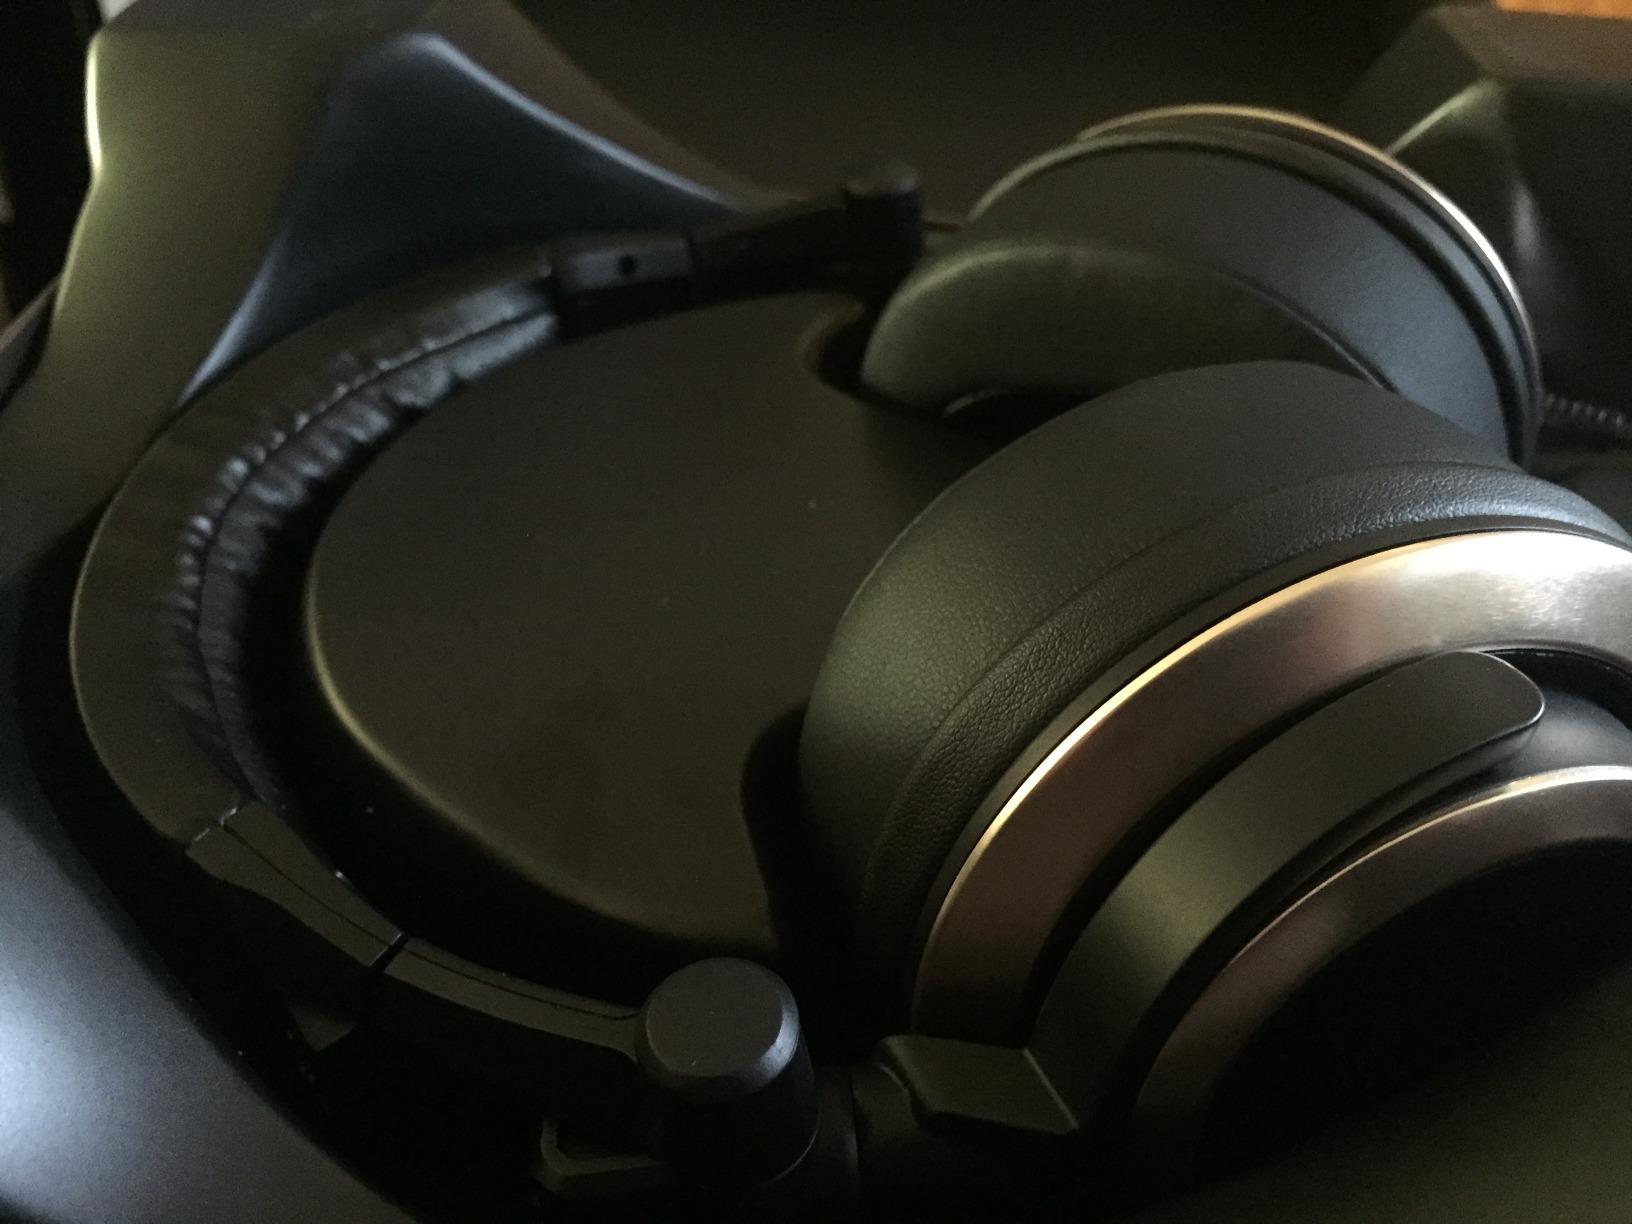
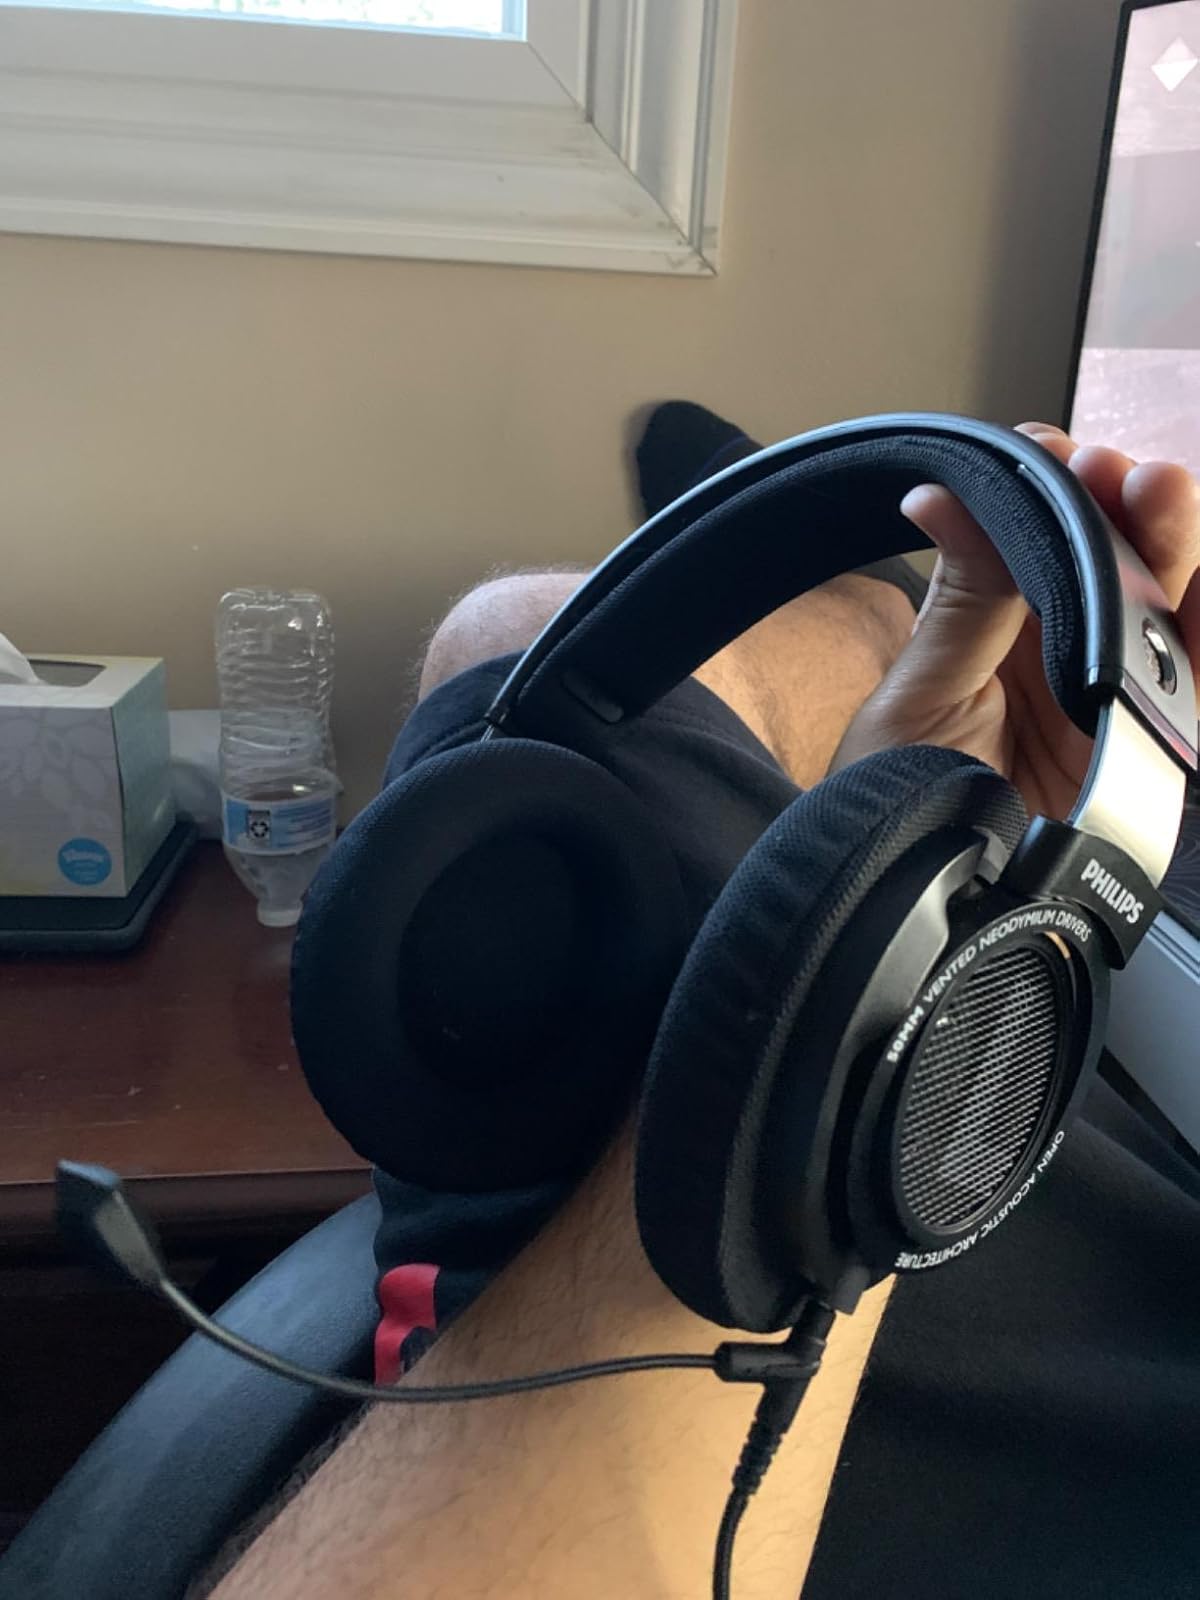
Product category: headphones
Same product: no